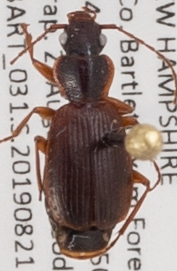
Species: Cymindis cribricollis
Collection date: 2019-08-21
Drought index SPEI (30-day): -0.554
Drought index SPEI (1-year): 0.9
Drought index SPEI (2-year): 0.71